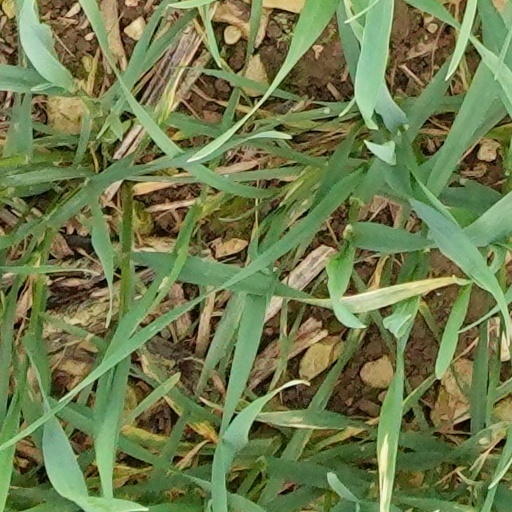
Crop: wheat